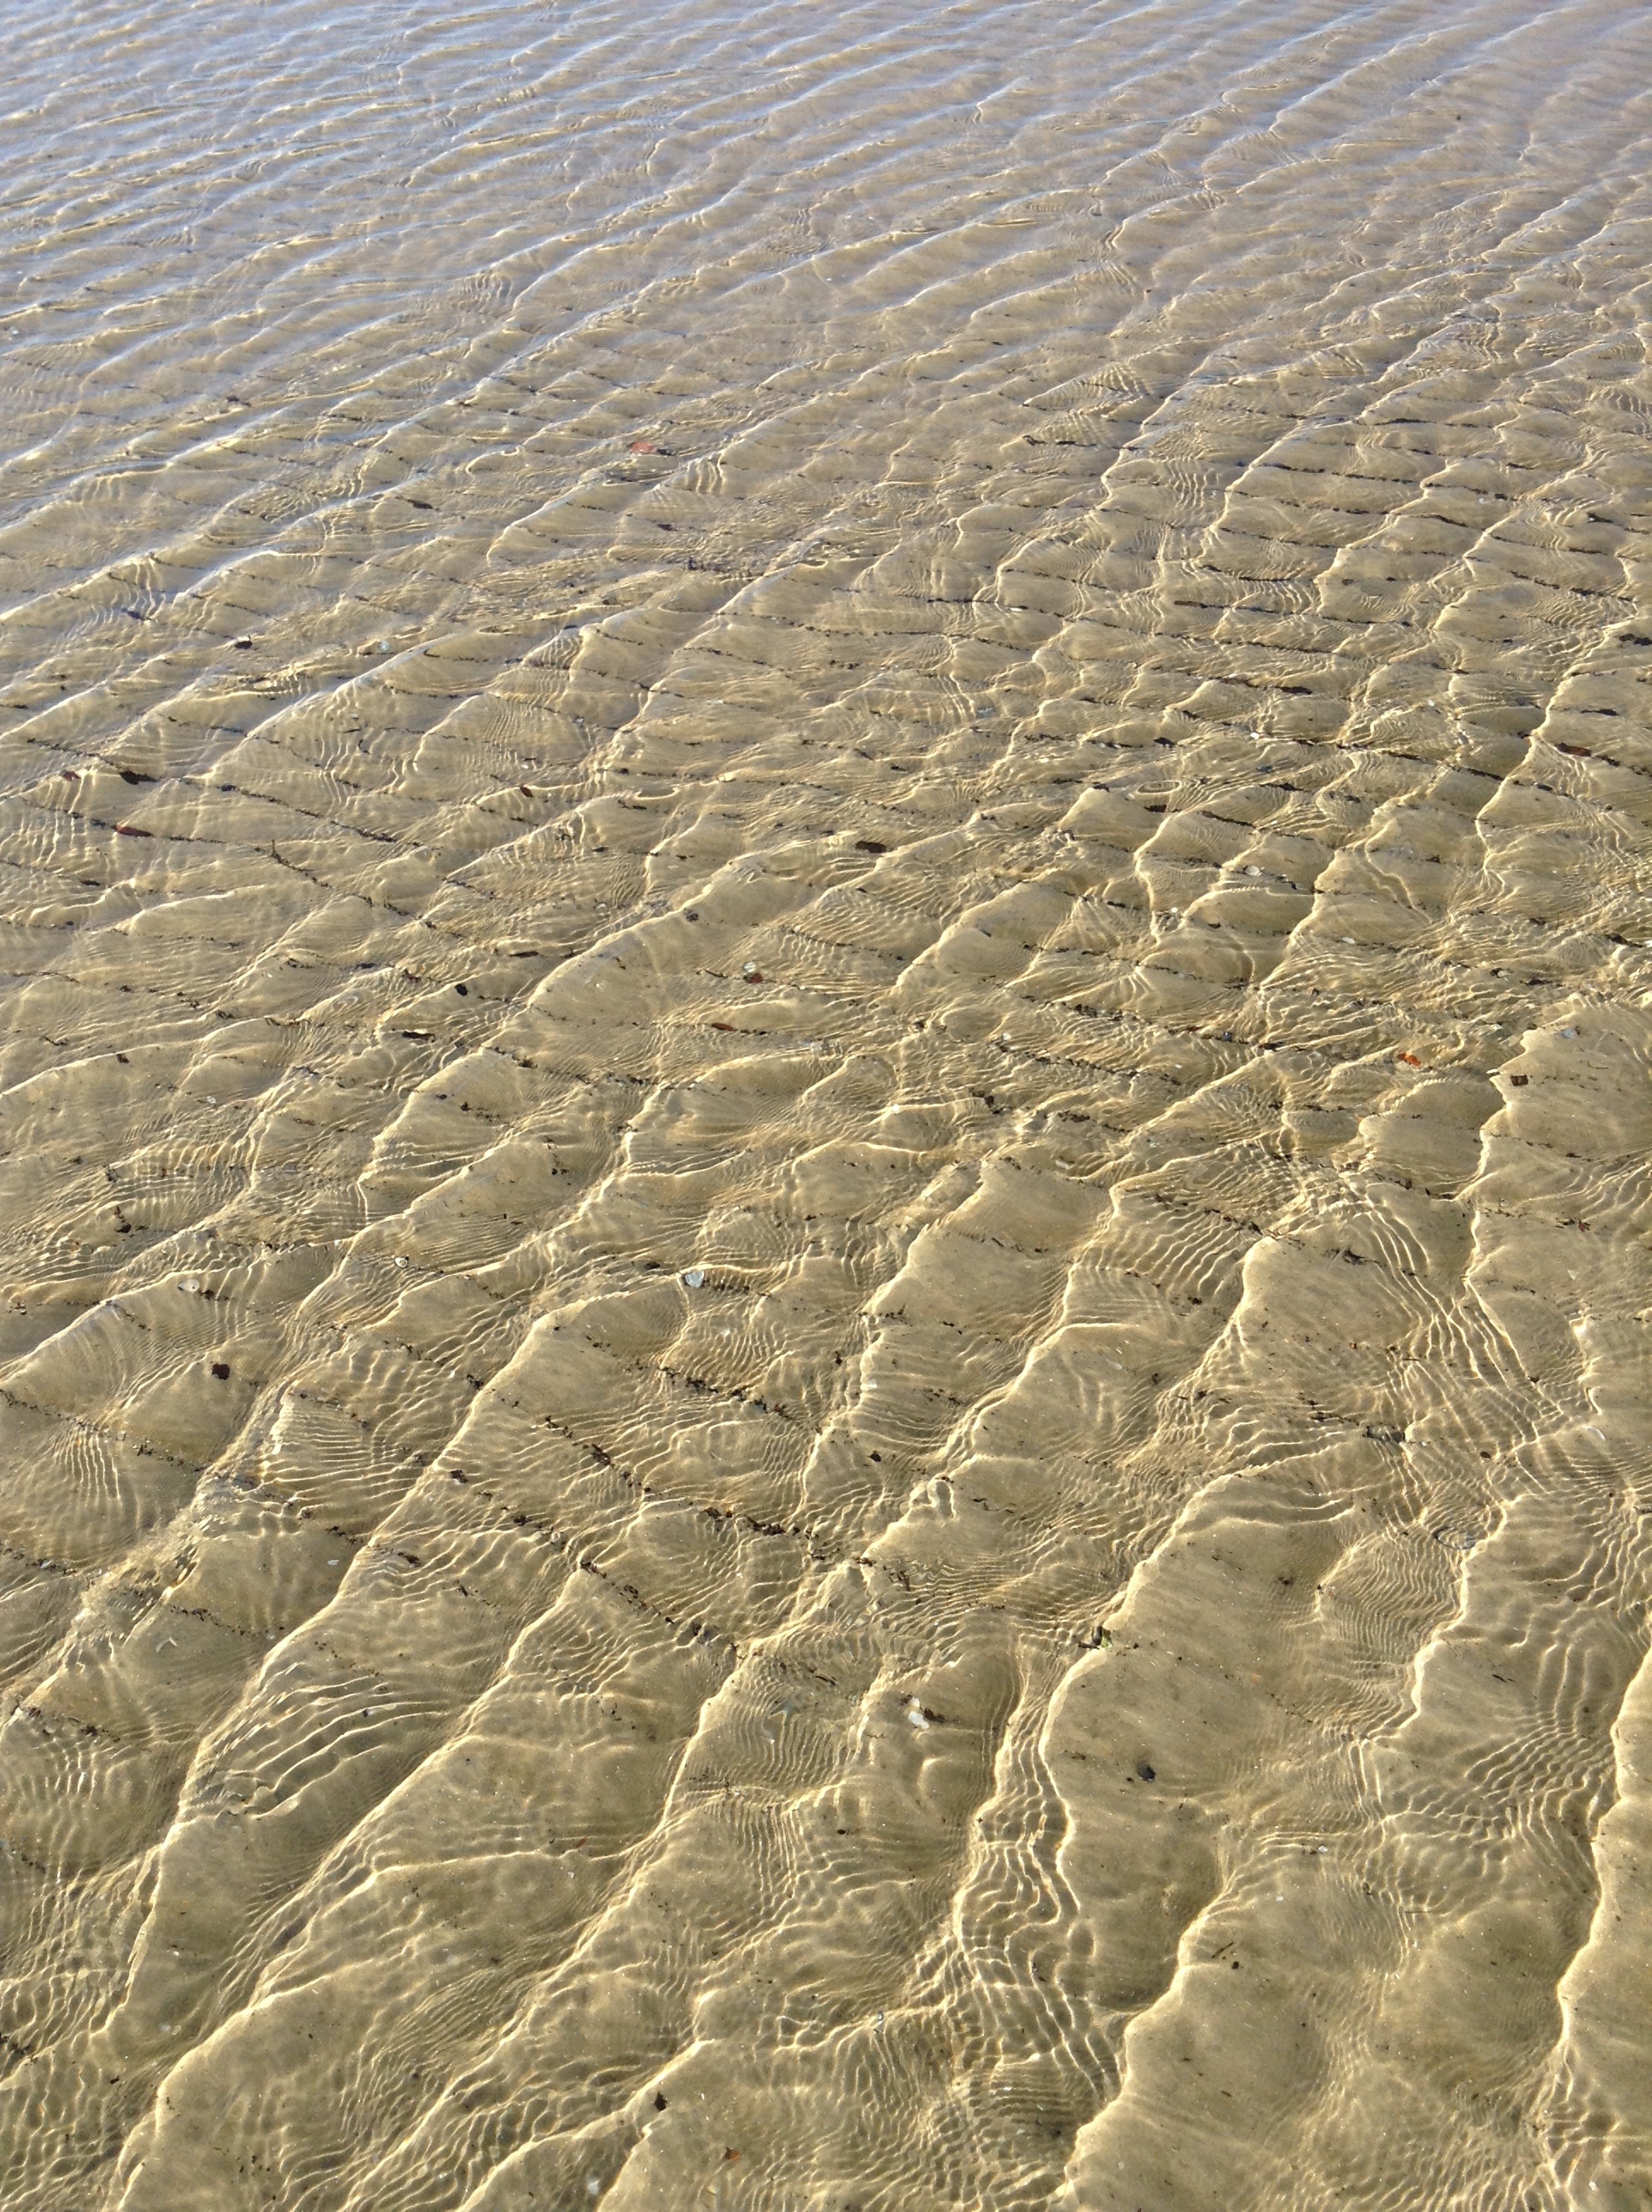
beach, sea, coast, water, outdoor, sand, sun, dune, shore, vacation, travel, pattern, relax, holiday, soil, material, transparent, waves, relaxation, habitat, mudflat, natural environment, aeolian landform